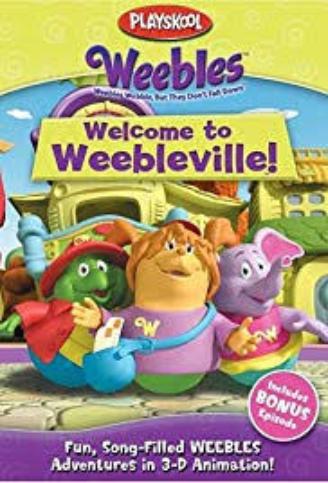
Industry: Leisure